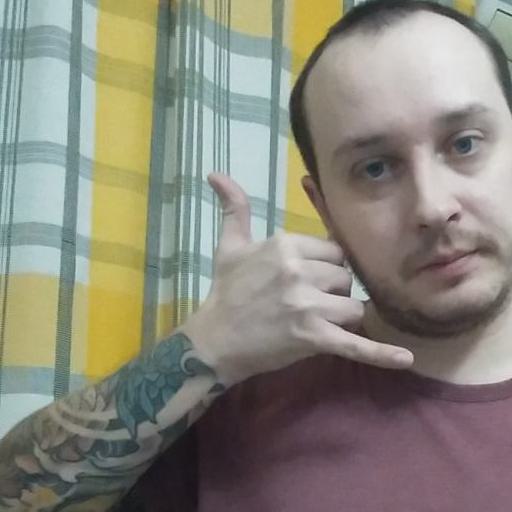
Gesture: call